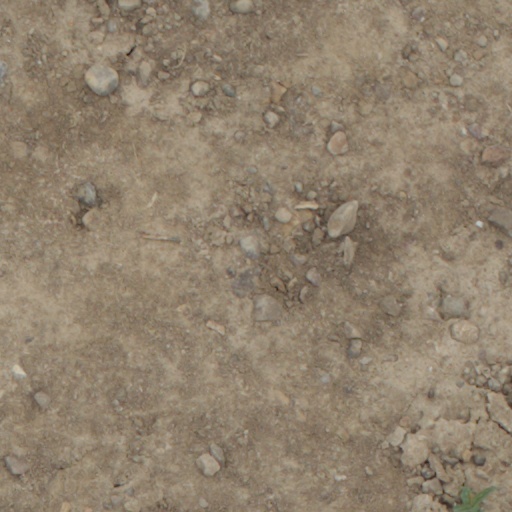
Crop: wheat